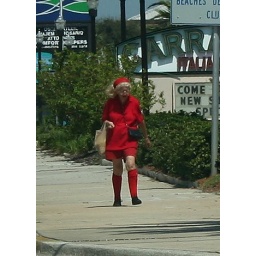
Saw her a few times, always in red but once with a blue scarf